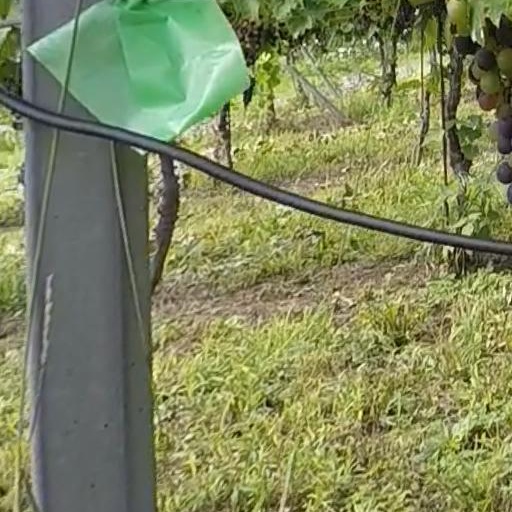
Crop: grape